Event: Nepal Earthquake
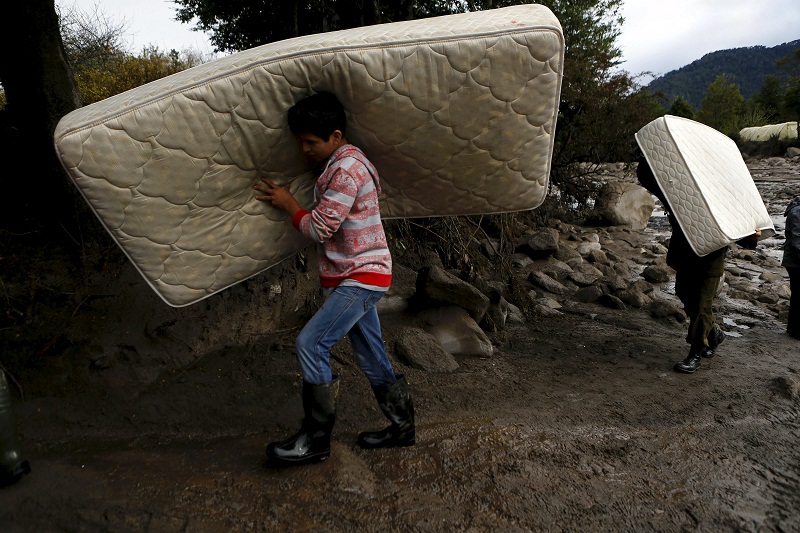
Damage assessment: damage